World Athletics

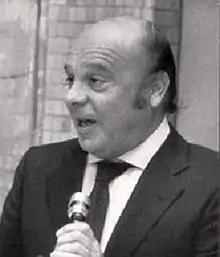
The fourth IAAF president, Primo Nebiolo

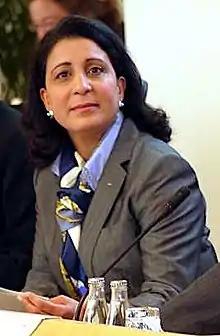
Former athlete and World Athletics Council member Nawal El Moutawakel

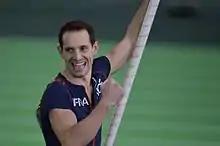
French pole vaulter Renaud Lavillenie was elected to the Athletes' Commission in 2019.

To allow athletes of different ages to compete against athletes of similar ability, several age categories are maintained. The open class of competition without age limit is defined as "senior". For younger athletes, World Athletics organises events for under-20 athletes (athletes aged 18 or 19 years on 31 December of the year of the competition) as well as under-18 athletes (athletes aged 16 or 17 years on 31 December of the year of the competition), historically referred to as "junior" and "youth" age groups, respectively. Age-group competitions over the age of 35 are organised by World Masters Athletics and are divided into five-year groupings.